Extension Scouting

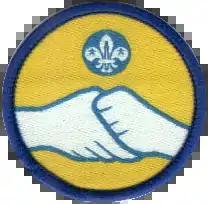
Scoutlink badge of The Scout Association of the United Kingdom

Young people with special needs join in with Scout groups on a regular basis but some organizations provide a special parallel program tailored to these participants. For example, The Scout Association of the United Kingdom formed a Disabled Scout Branch in 1926 and has various Scoutlink groups around the country. Scoutlink is a program run by The Scout Association of the United Kingdom in order to provide support and involvement for young people and adults with developmental disabilities, a form of Extension Scouting but is also the name of an Internet chat site and joint programs between The Scout Association in Northern Ireland and Scouting Ireland.